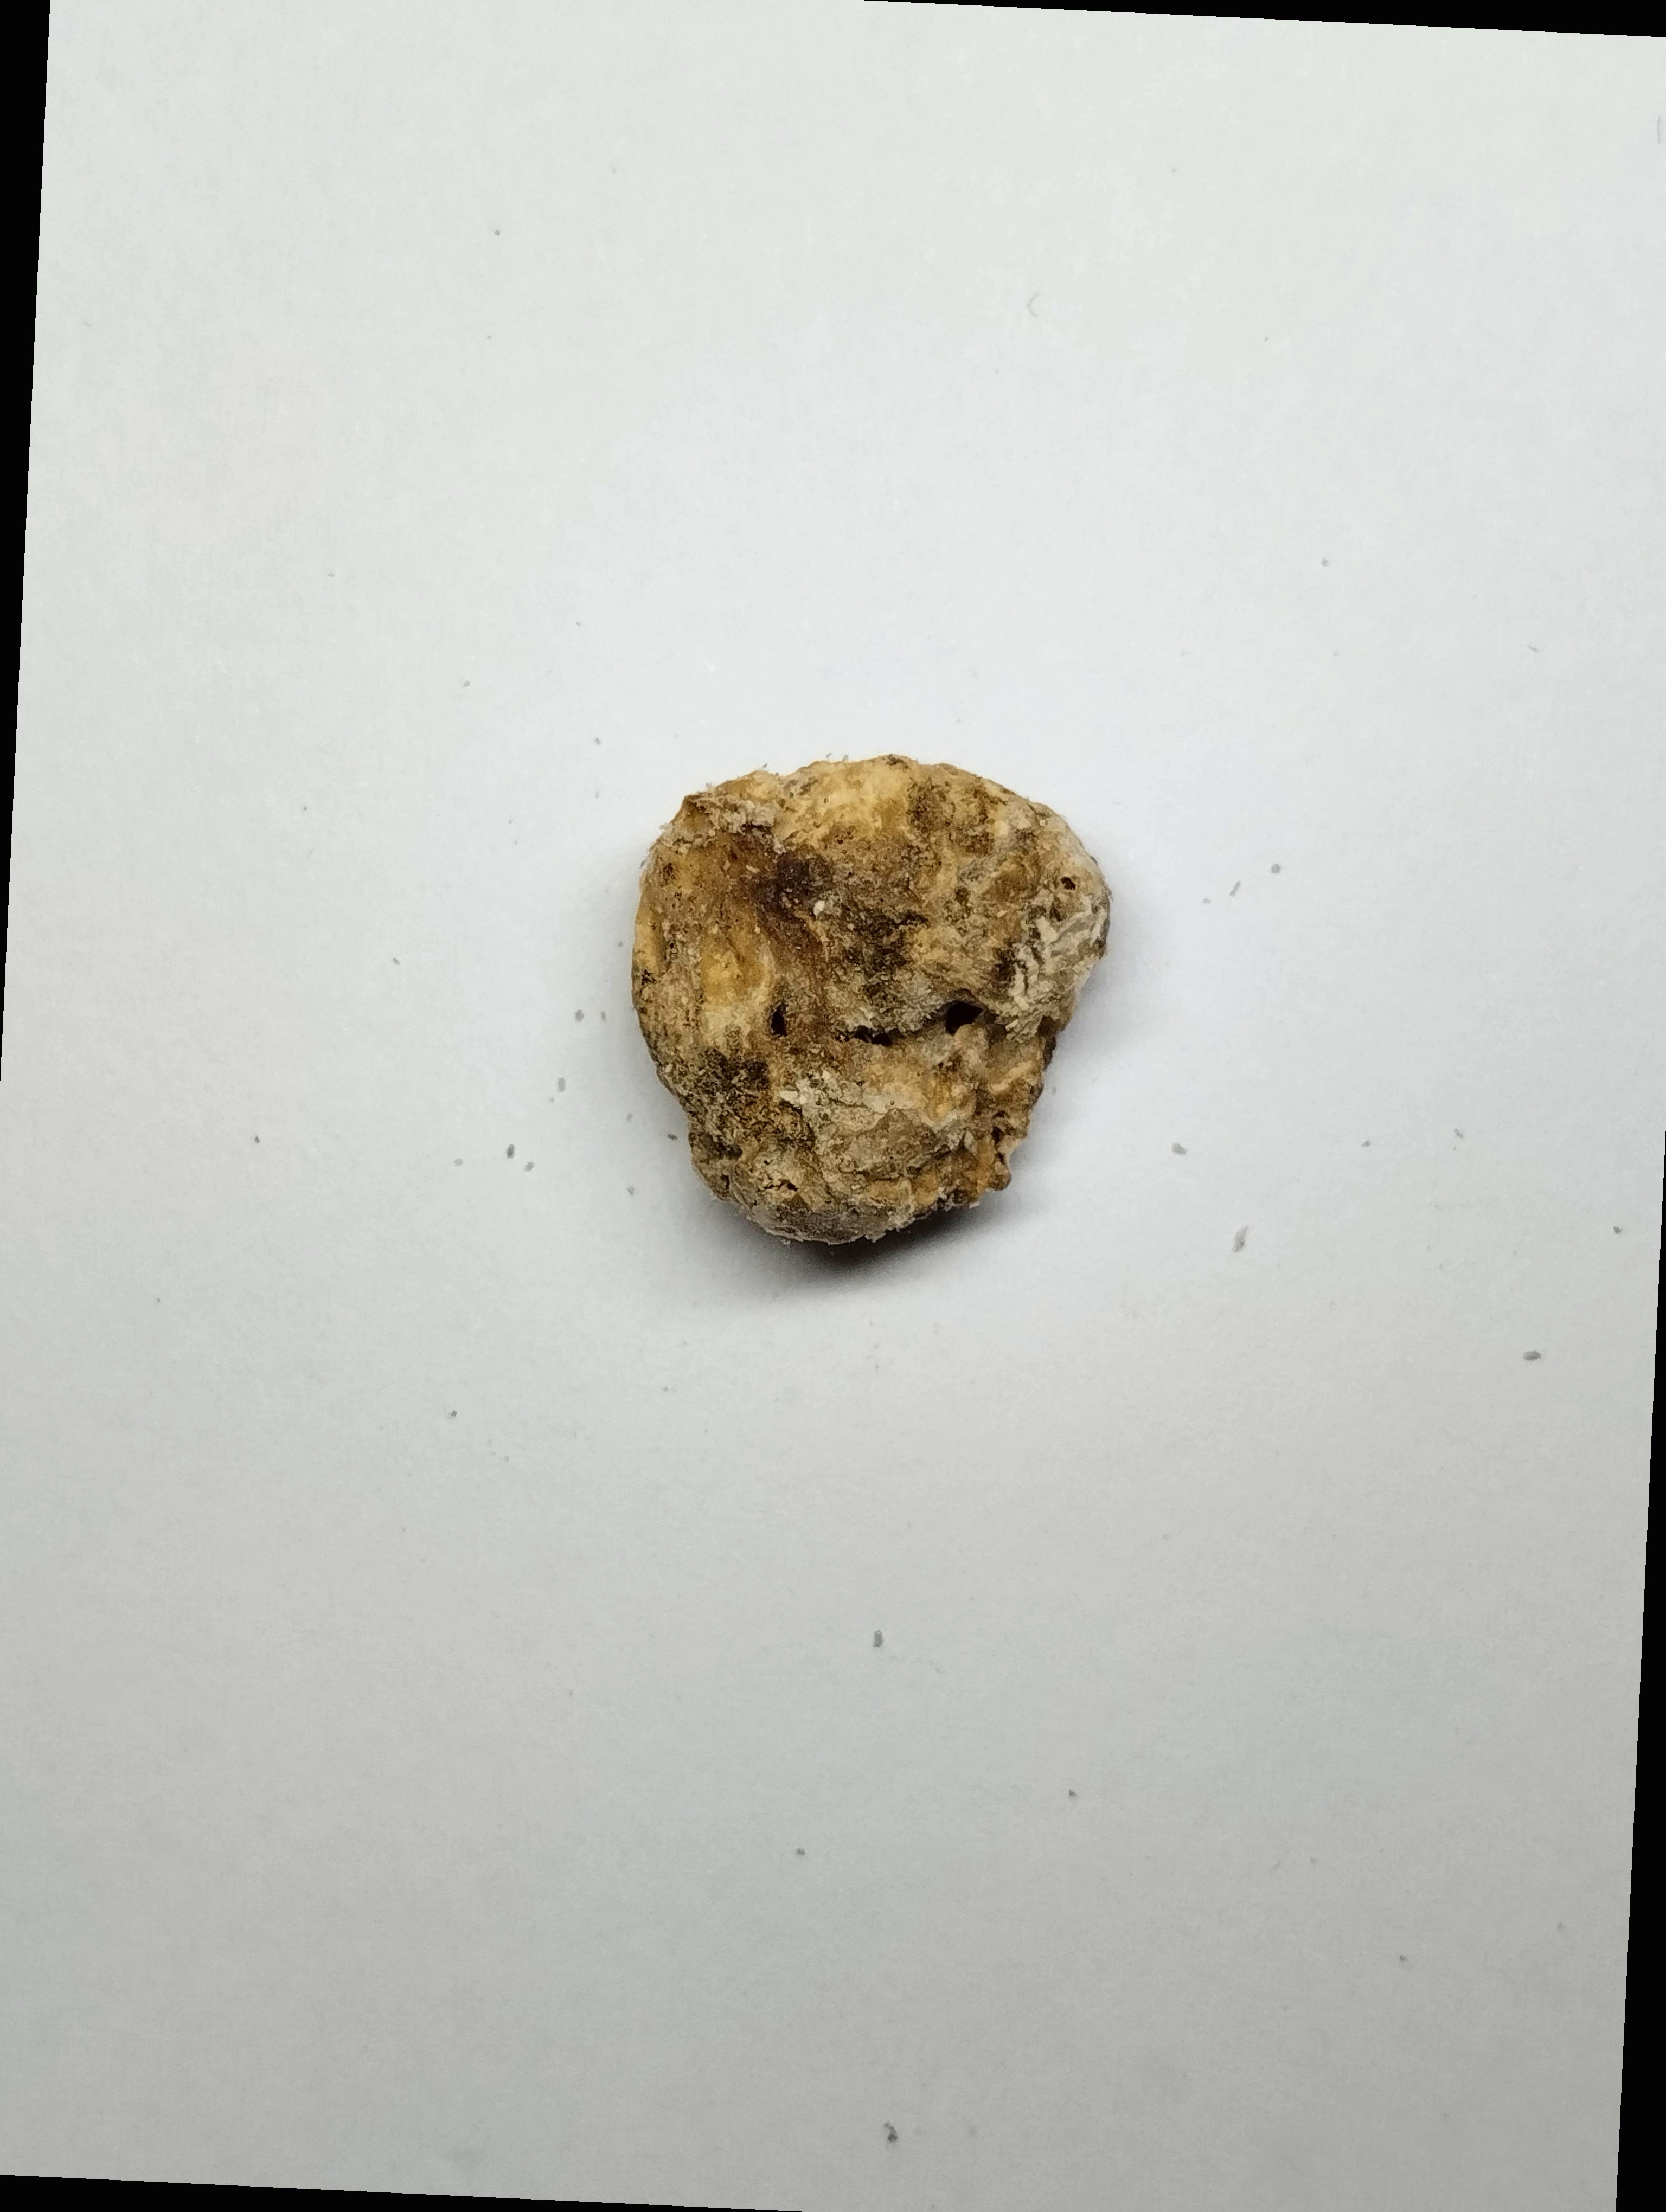
Label: rusak (damaged seed)